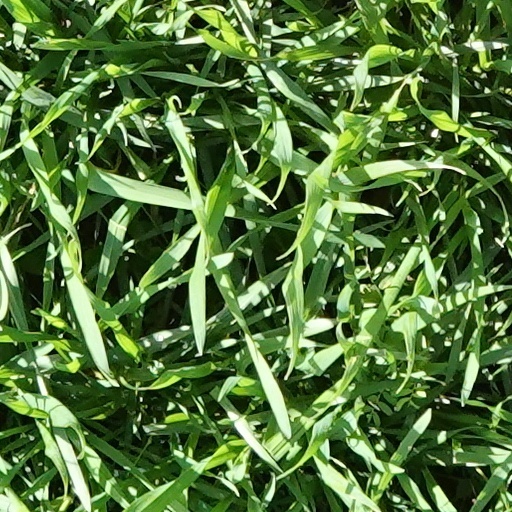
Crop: wheat